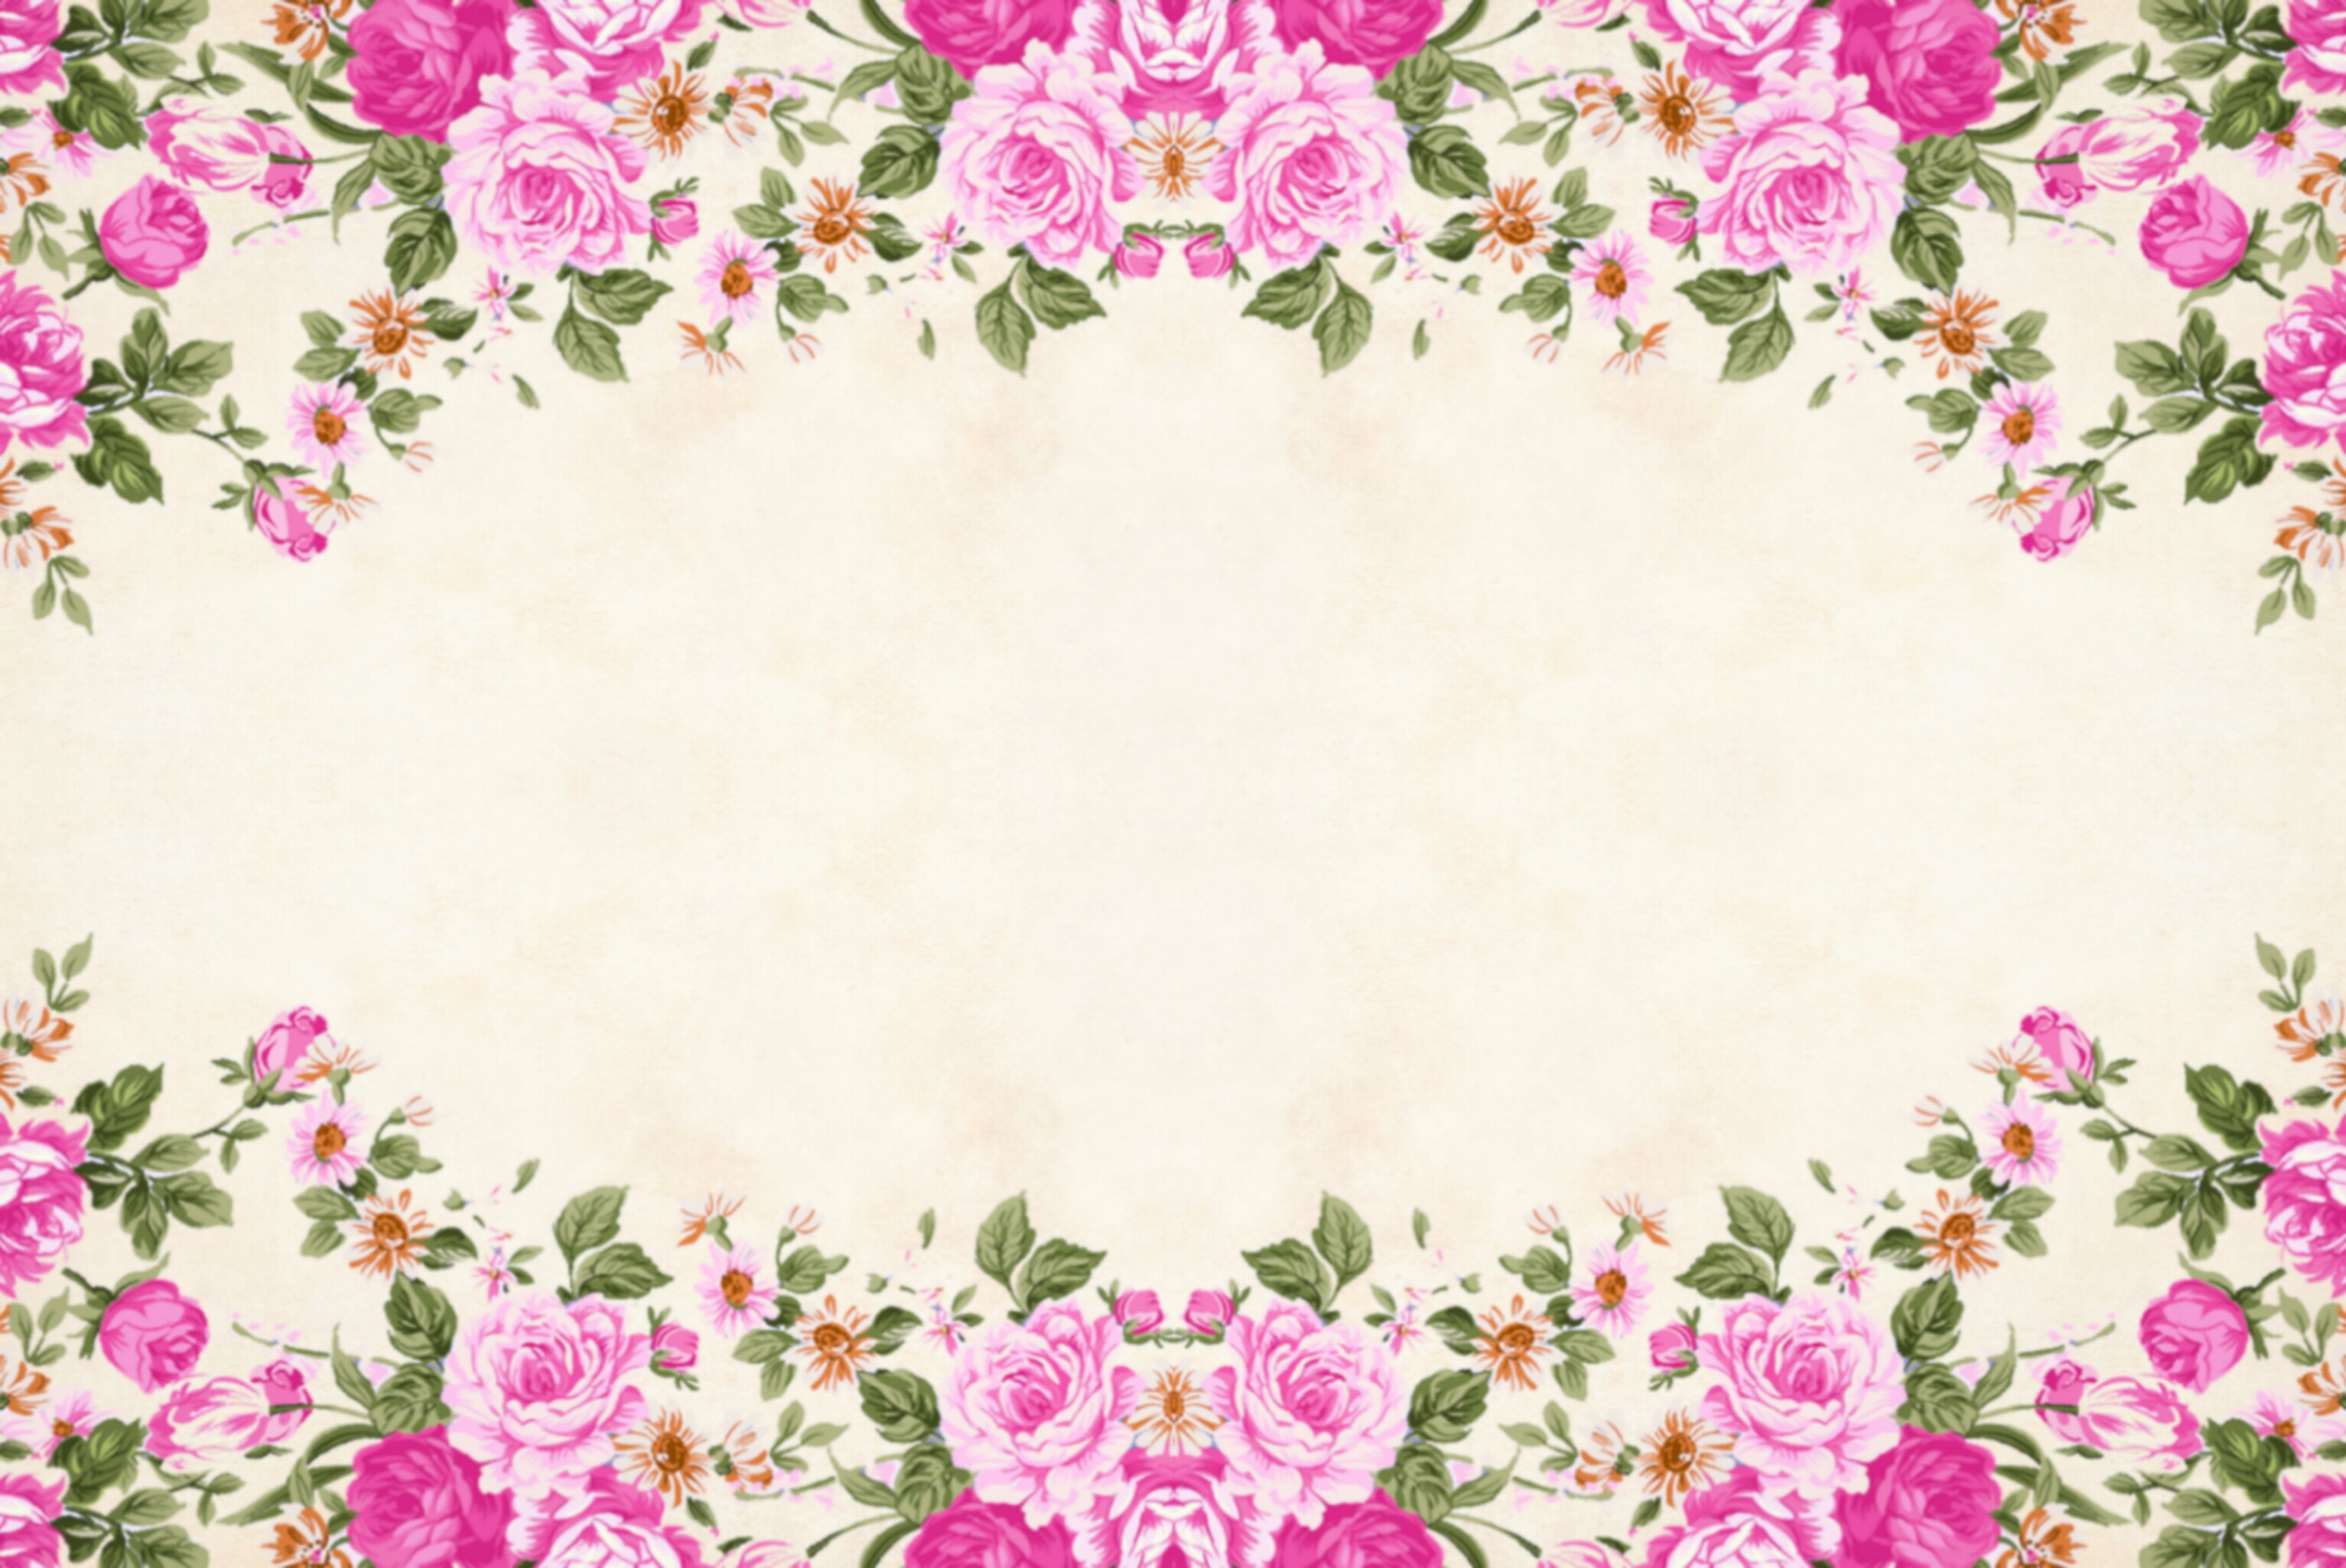
flower, background, floral, border, garden frame, vintage, card, art, wedding, design, hand made, fashion, sketch, celebration, bouquet, decorative, greeting, invitation, nature, painting, petal, plant, postcard, retro, romantic, pink, flower arranging, flowering plant, flora, floristry, floral design, textile, rose family, pattern, magenta, rose, rose order, shrub, tablecloth, annual plant